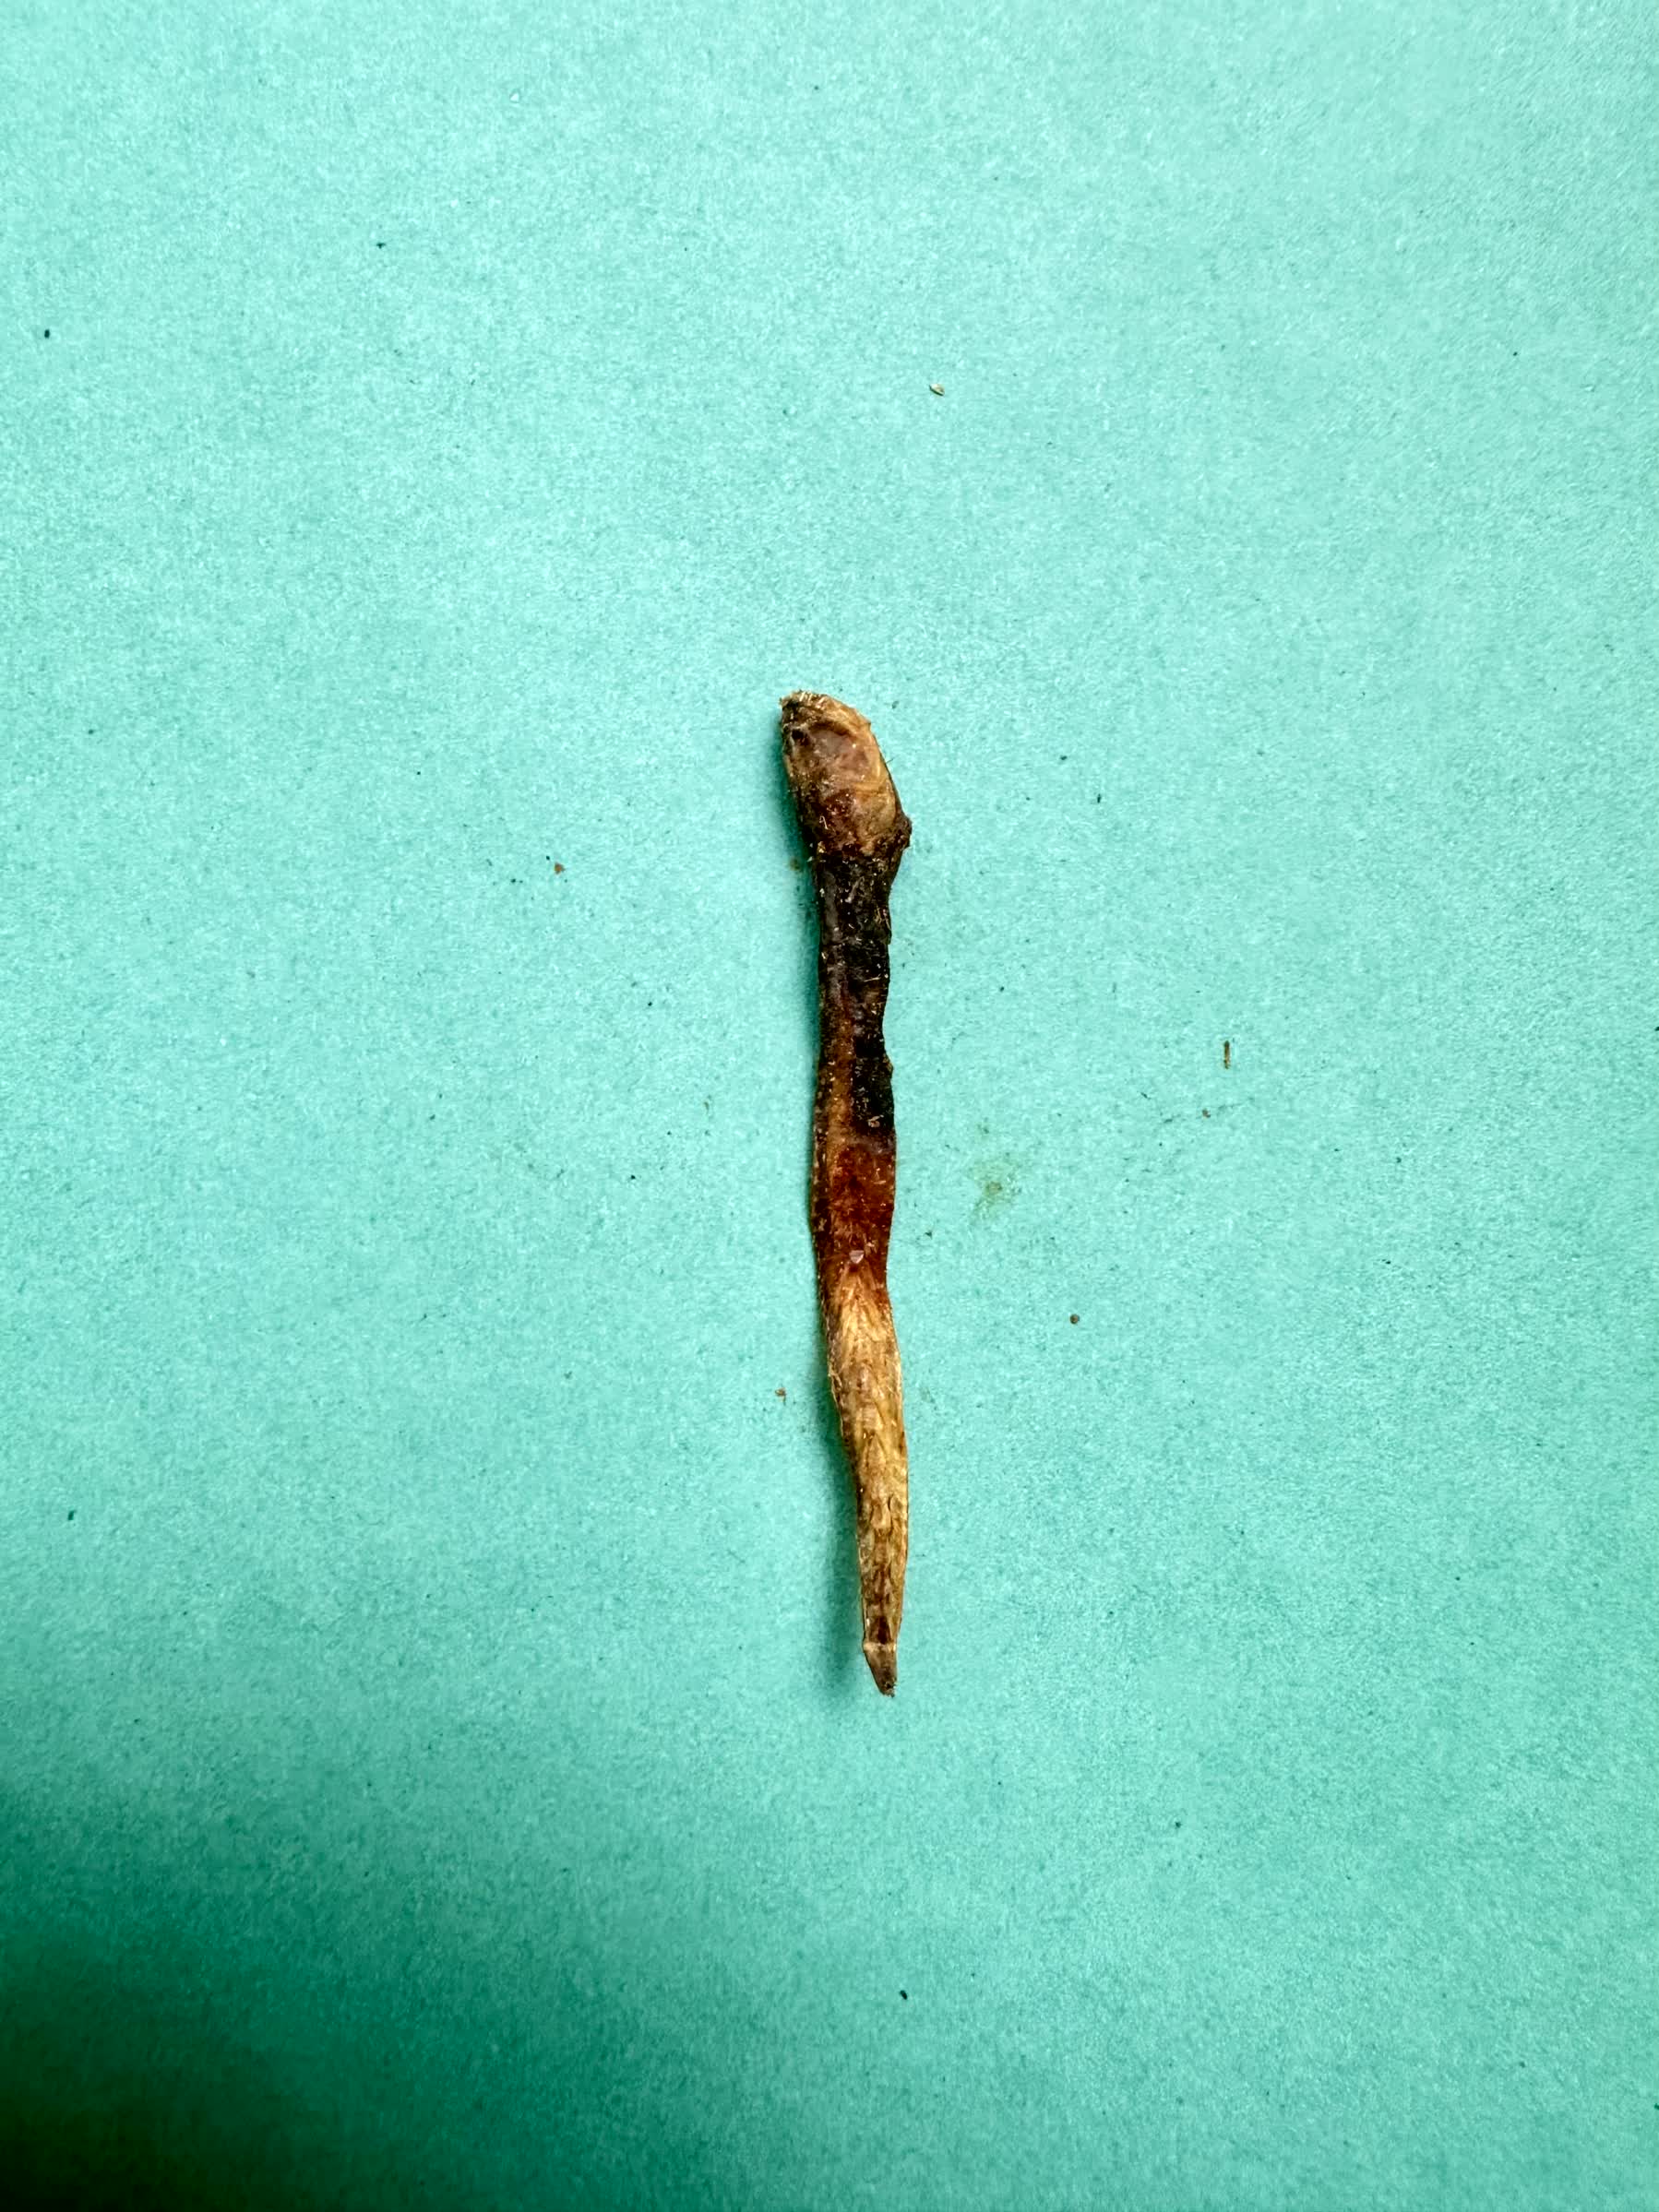
Species: Chewa